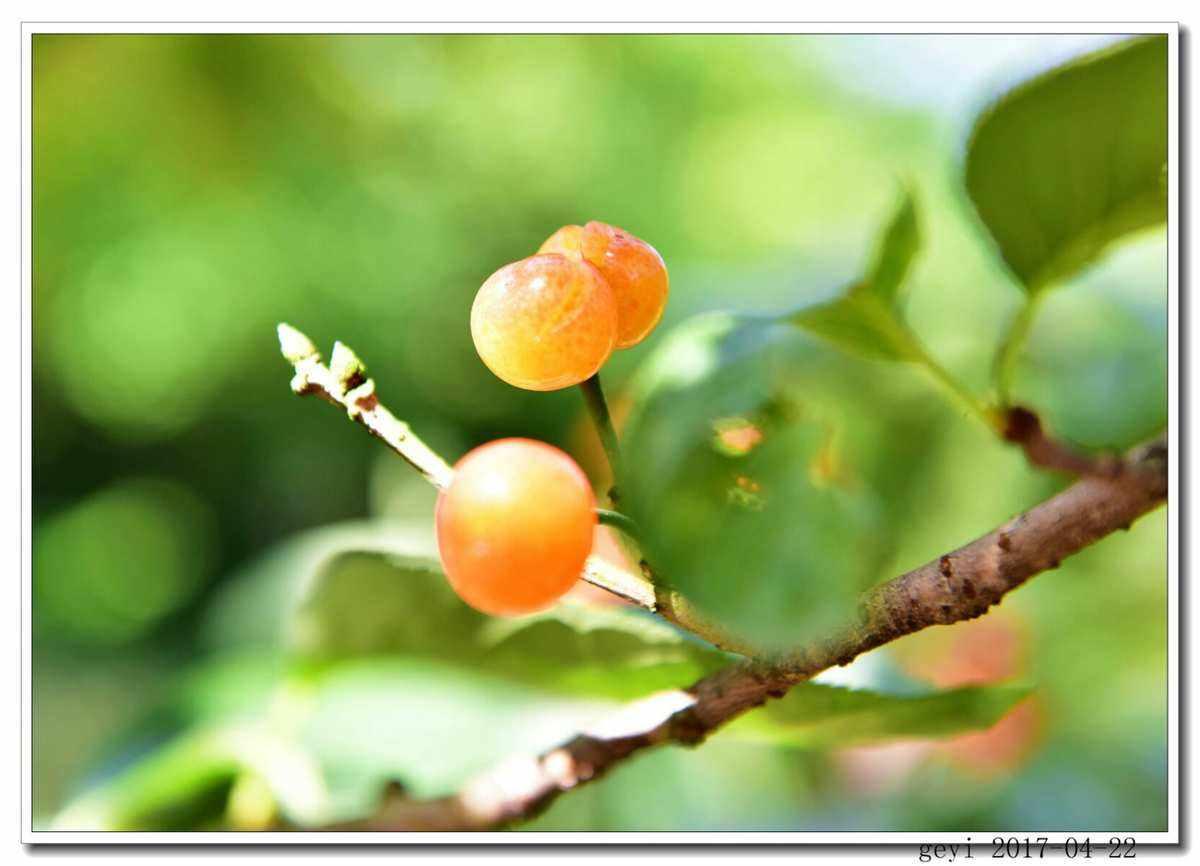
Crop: cherry
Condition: healthy